Michael Cammalleri

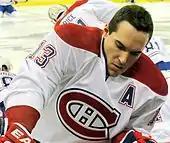
Cammalleri with the Canadiens in March 2011.

Opening the 2011–12 season, Cammalleri scored the first NHL regular season goal at the MTS Centre as Montreal spoiled the debut of the new Winnipeg Jets franchise with a 5–1 victory. However, he had to leave the game after suffering a cut on his leg from the skate blade of teammate Yannick Weber. He struggled throughout the first part of the season, and with the team also losing, was booed by the fans in Montreal during a 3–0 defeat against the St. Louis Blues. Following the game, he expressed his frustration, saying, "I can't accept that we will display a losing attitude as we're doing this year. We prepare for our games like losers. We play like losers. So it's no wonder why we lose." The commentary sparked controversy, while the "Montreal Gazette" suggested later that the comments, originally spoken in English, were misrepresented after they were translated to French by Réseau des sports then translated back to English.